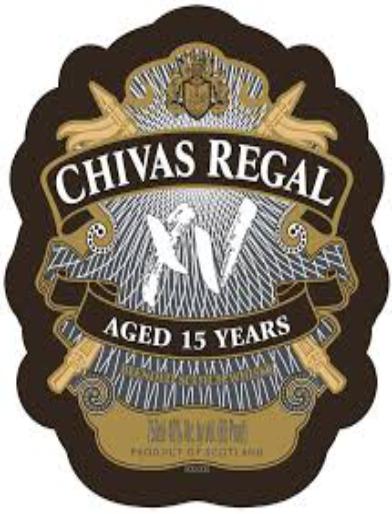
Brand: CHIVAS REGAL
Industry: Food